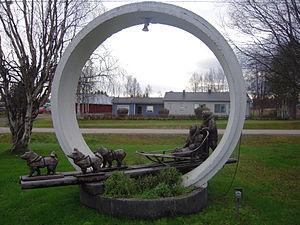
Leonhard Seppala est un musher norvégo-américain né le 14 septembre 1877 à Skibotn et mort le 28 janvier 1967 à Seattle.